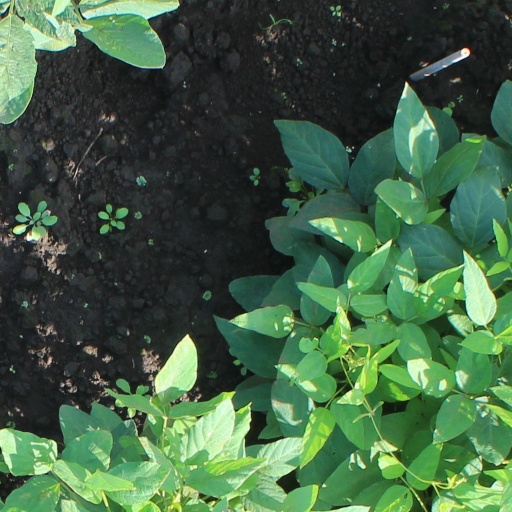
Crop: soybean